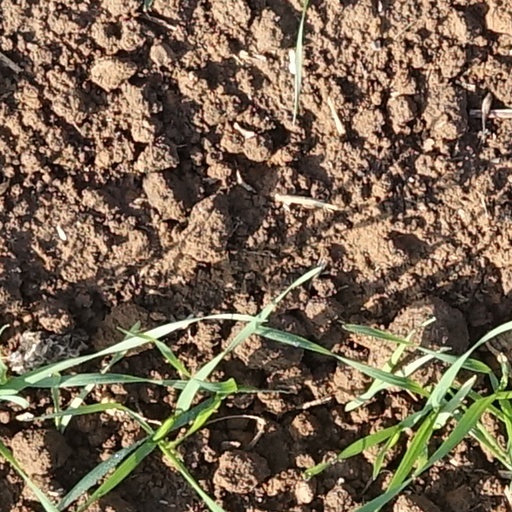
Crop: wheat